Brian O'Leary

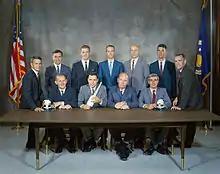
The members of NASA Astronaut Group 6. O'Leary is at the far right.

During his graduate studies at the University of California, Berkeley, O'Leary published several scientific papers on the atmosphere of Mars. O'Leary's Ph.D. thesis in 1967 was on the Martian surface. Because of his professional specialty and youth, O'Leary was selected as an astronaut in conjunction with a possible NASA human mission to Mars then envisaged for the 1980s contingent on post-Apollo funding. O'Leary was the only planetary scientist in the NASA Astronaut Corps during the Apollo program. In April 1968, O'Leary resigned from the Astronaut Corps prior to completing the training program.